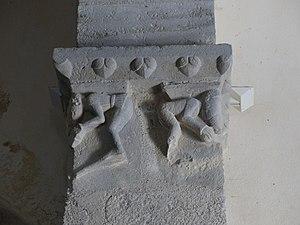
Chirat-l'Église (Allier, France). Église. Chapiteau de pilastre à droite en entrant (sud).
Chirat-l'Église est une commune française située dans le département de l'Allier, en région Auvergne-Rhône-Alpes.